New Market Historic District (New Market, Virginia)

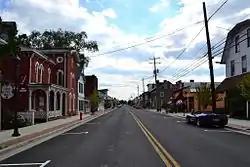
New Market Historic District, September 2013

New Market Historic District is a national historic district located at New Market, Shenandoah County, Virginia. The district encompasses 11 contributing buildings in the crossroads town of New Market. It includes a variety of commercial, residential, and institutional buildings dating primarily from 19th century. They are in a variety of popular architectural styles including Victorian, Federal, and Georgian. Notable buildings include the Henkel house (c. 1800), Lee-Jackson Hotel (c. 1810), Solon Henkel House (c. 1800), Salyard House, Rupp House, and Emmanuel Lutheran Church.